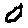
Label: 0